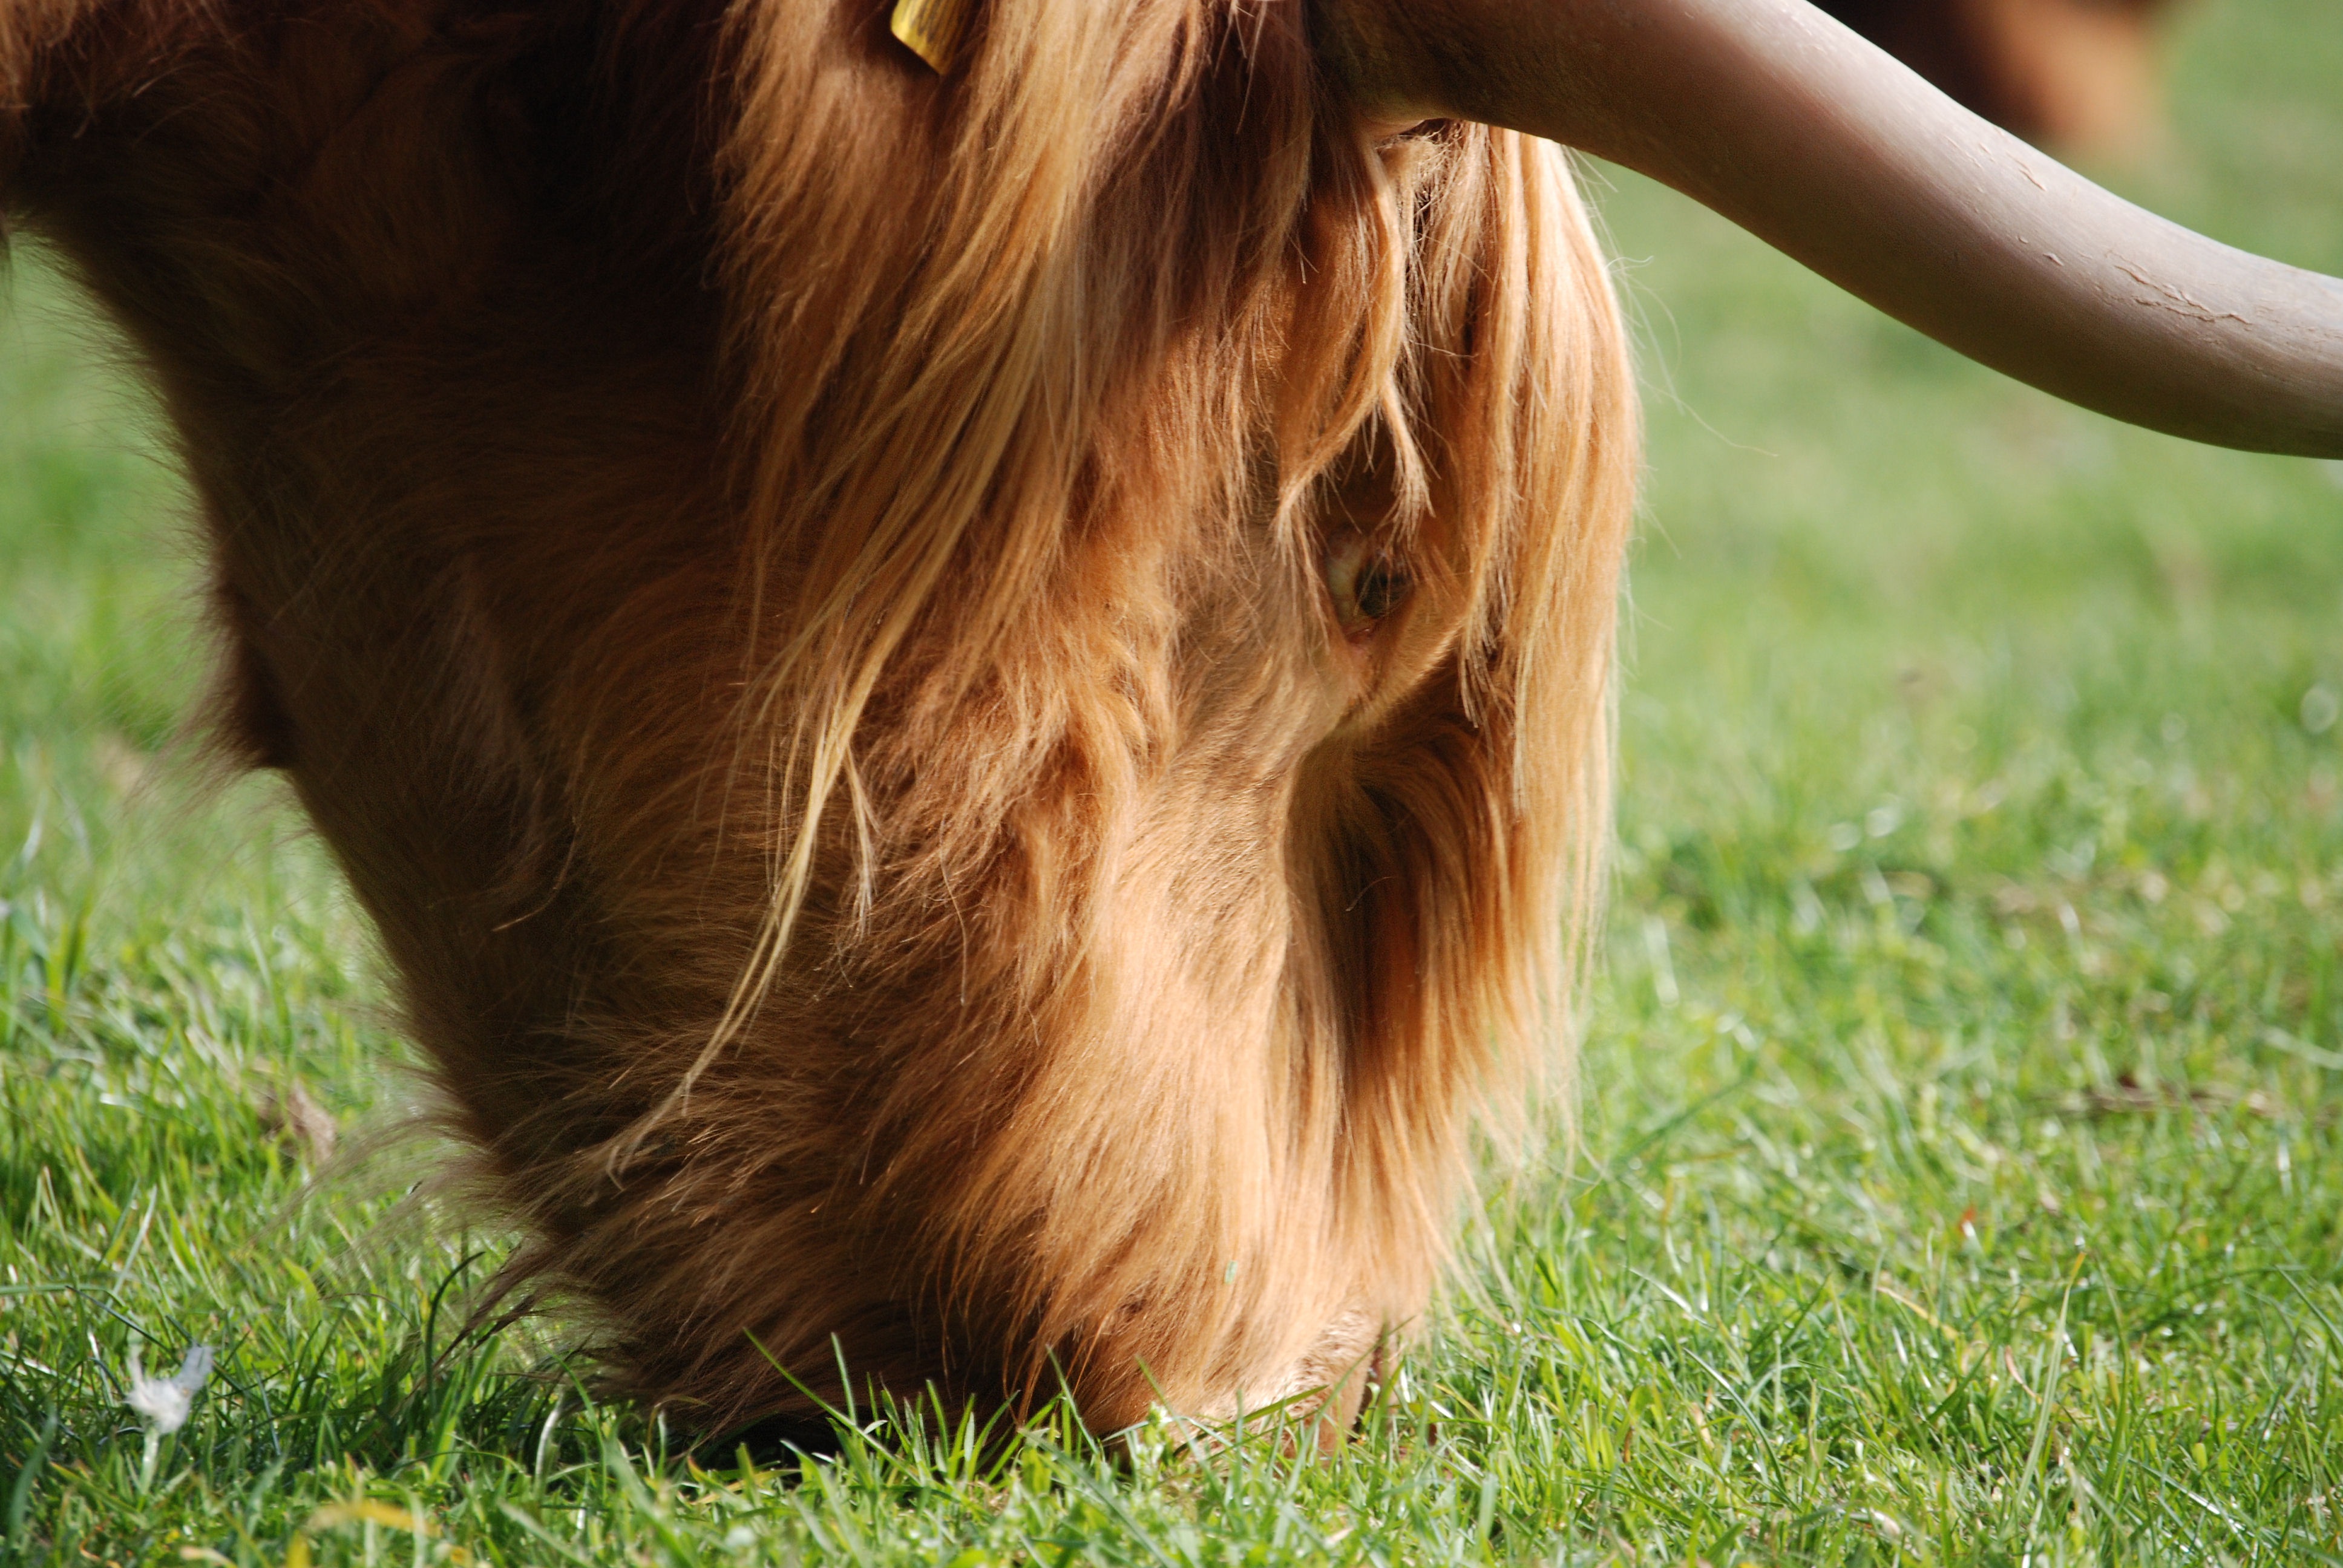
grass, puppy, dog, cattle, brown, mammal, mane, highland, hairy, farm animal, vertebrate, horns, terrier, dog like mammal